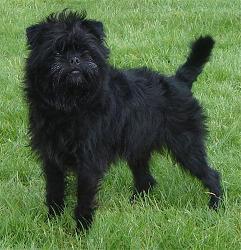
affenpinscher